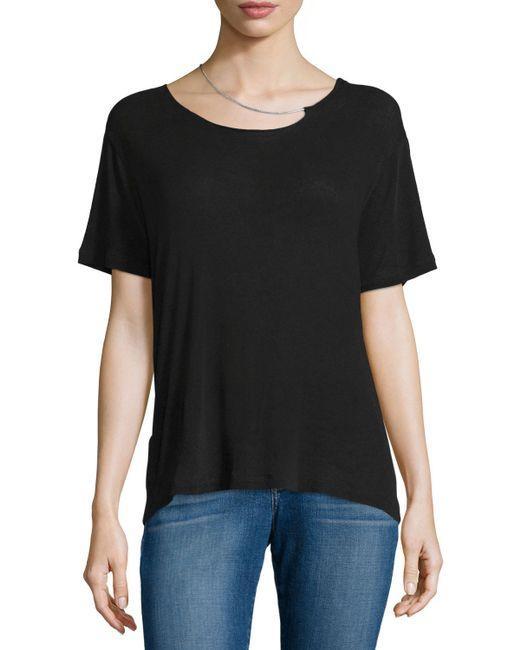
Schwarzes T-Shirt für Damen mit Nackendetail